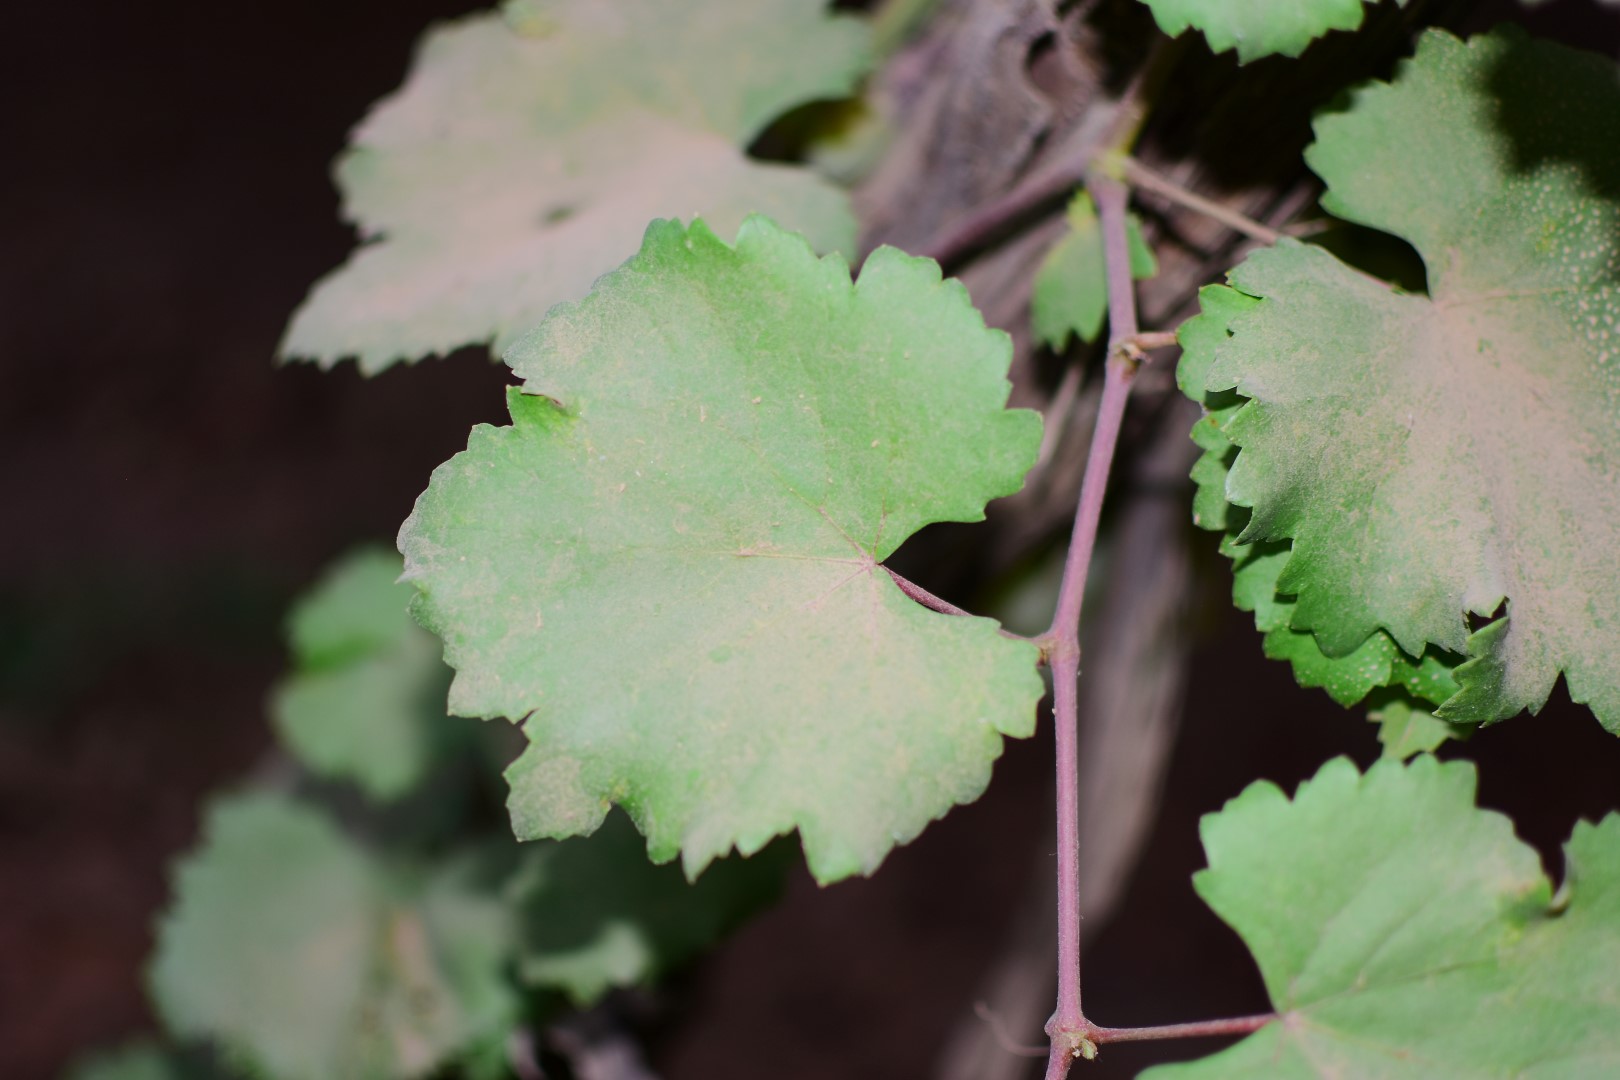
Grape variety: Kamali